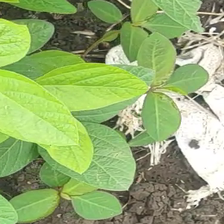
Weed species: Moti_dudhi(Euphorbia_geneculata_L)